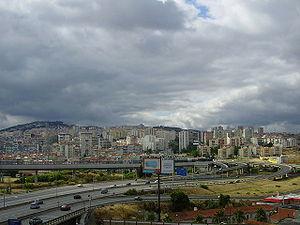
Odivelas est une ville portugaise du district de Lisbonne, dans la région de Lisbonne et la sous-région du Grand Lisbonne.